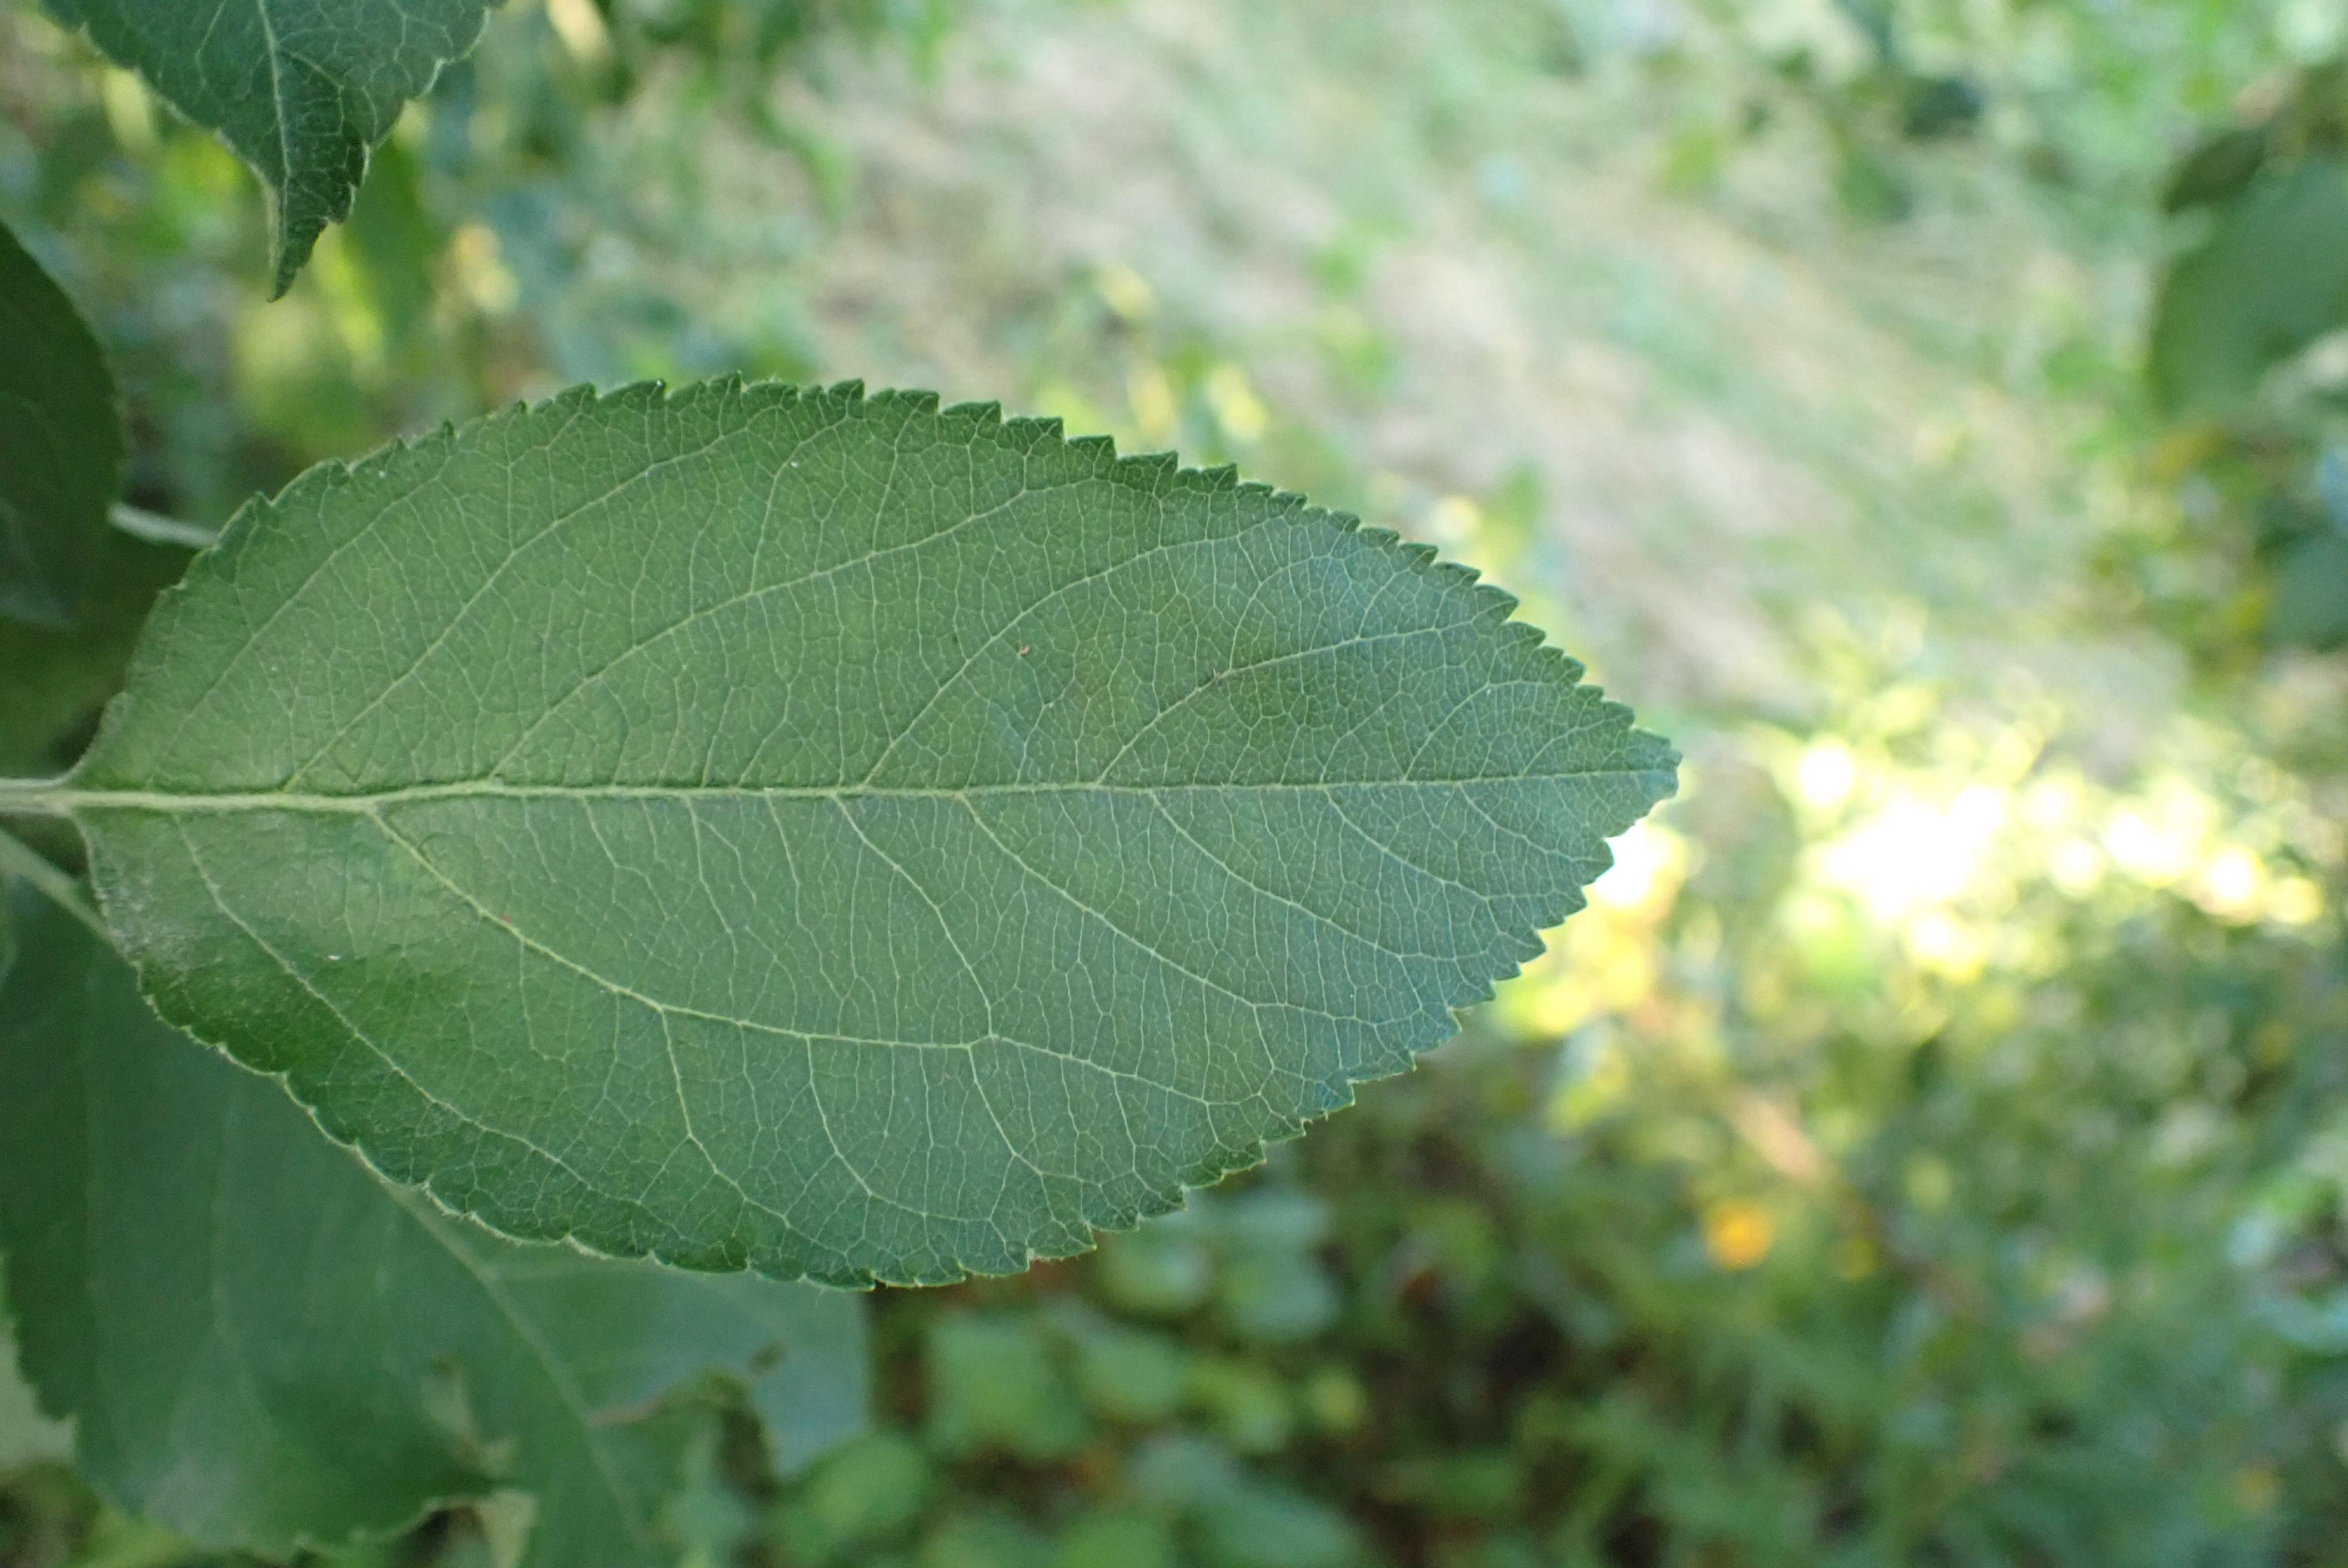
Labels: healthy